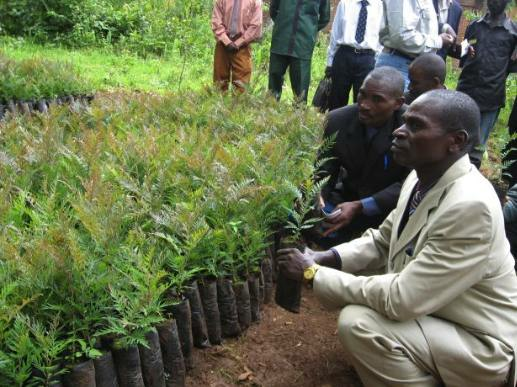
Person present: Yes